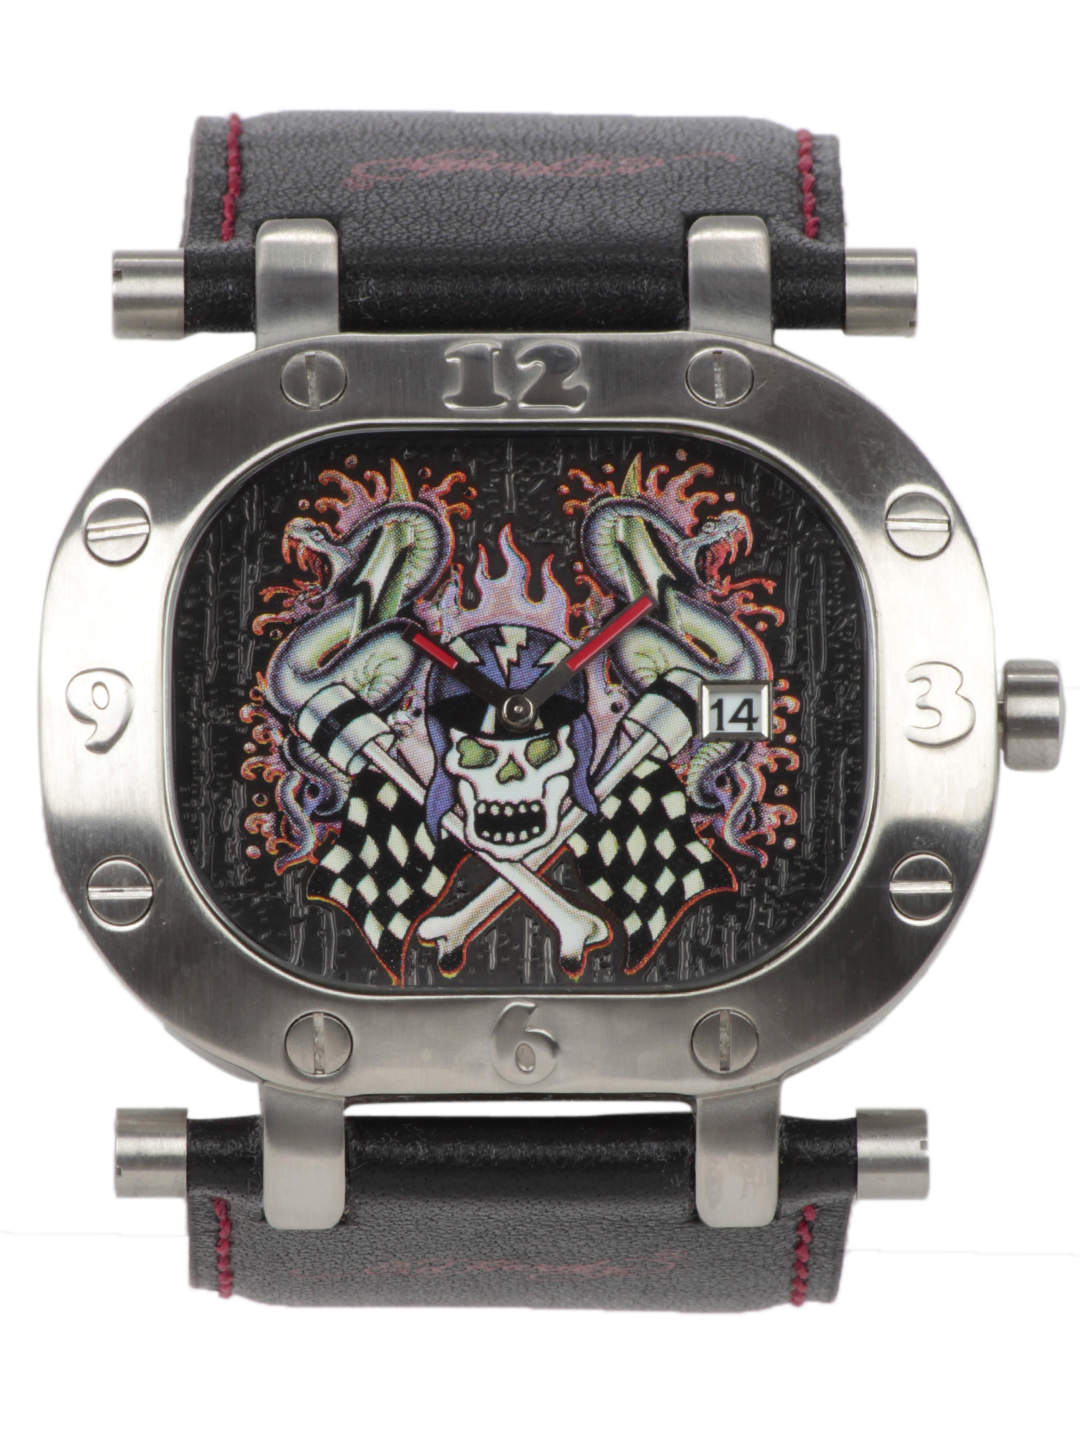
Ed Hardy Men Black Watch
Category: Accessories / Watches / Watches
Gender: Men
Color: Black
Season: Winter 2016
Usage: Casual